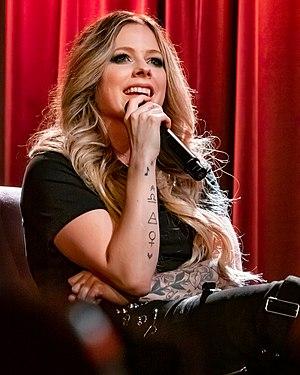
Avril Lavigne est une auteure-compositrice-interprète pop rock, chanteuse, musicienne, actrice et styliste franco-canadienne née le 27 septembre 1984 à Belleville, en Ontario.